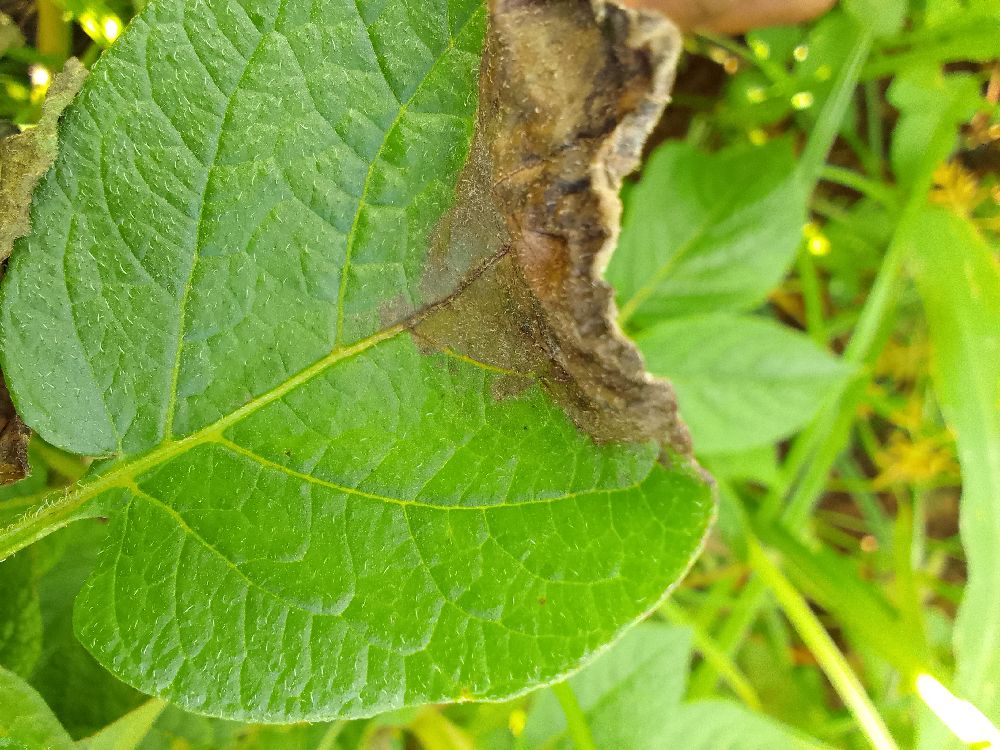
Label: Late blight